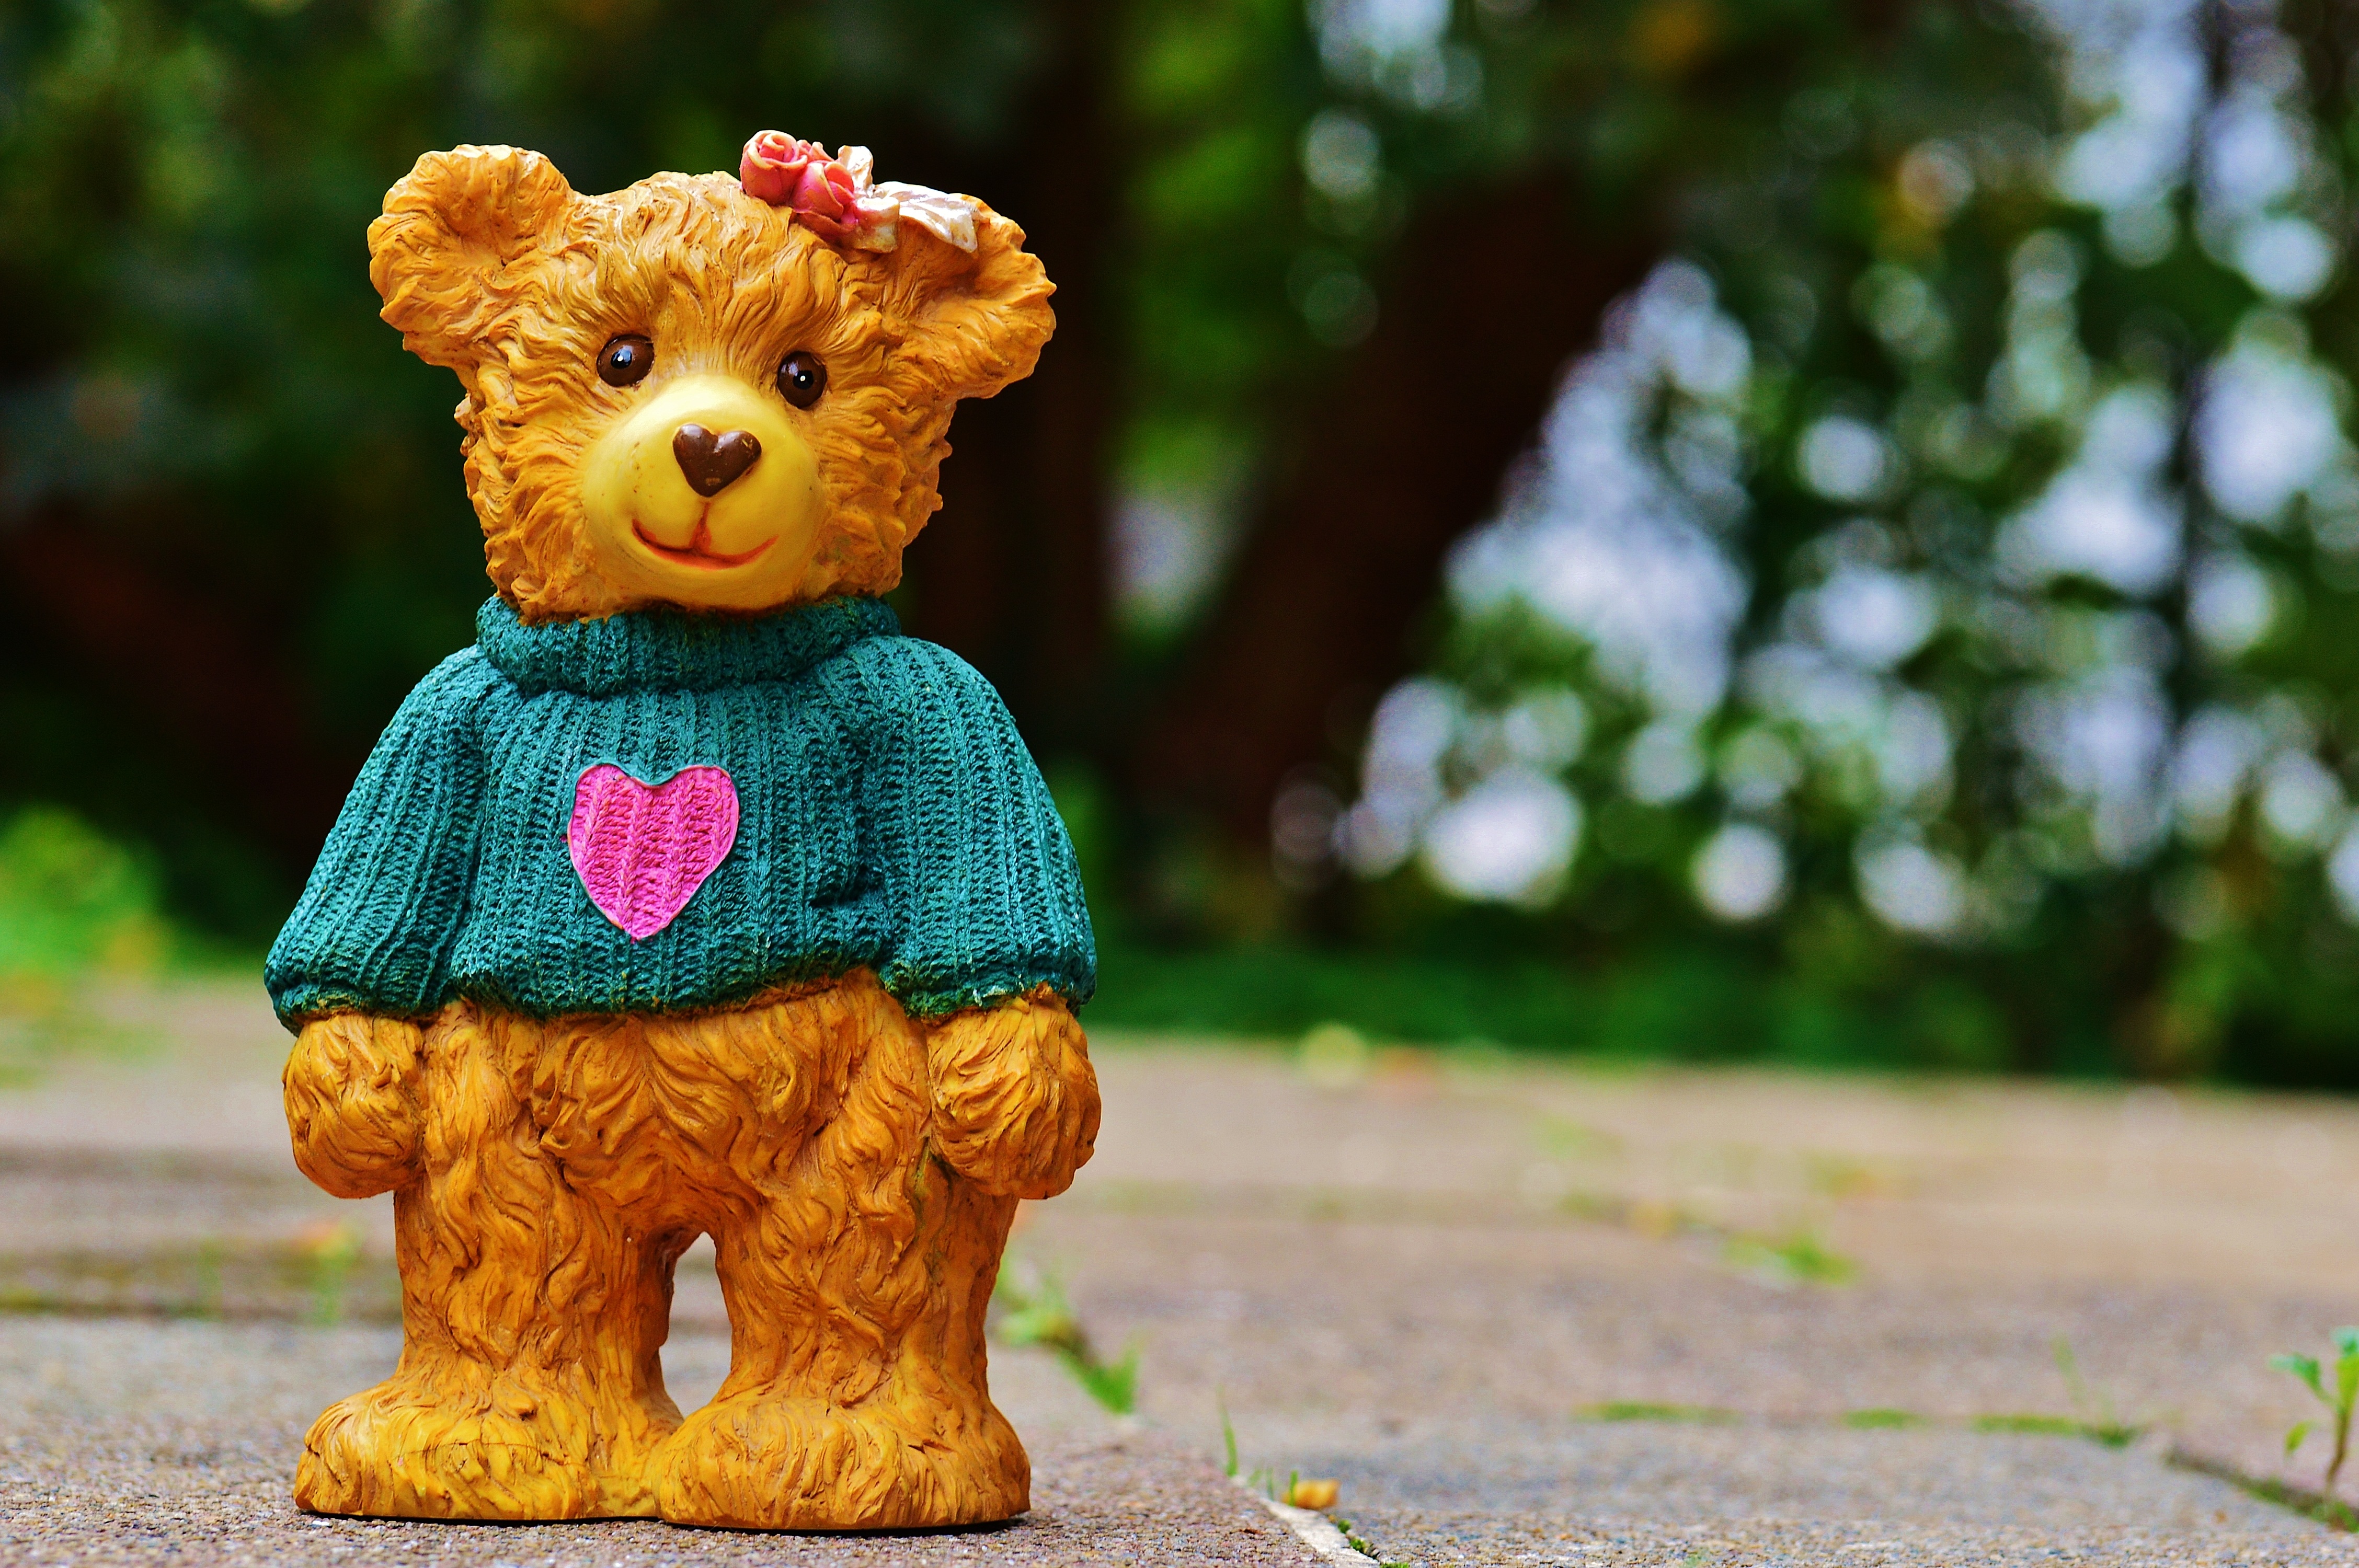
sweet, cute, bear, toy, teddy bear, art, fun, figure, bears, funny, knitted, teddy, stuffed toy, art stone, knitting sweater